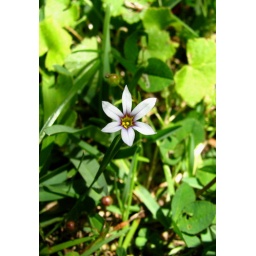
175_7571 flower in the grass